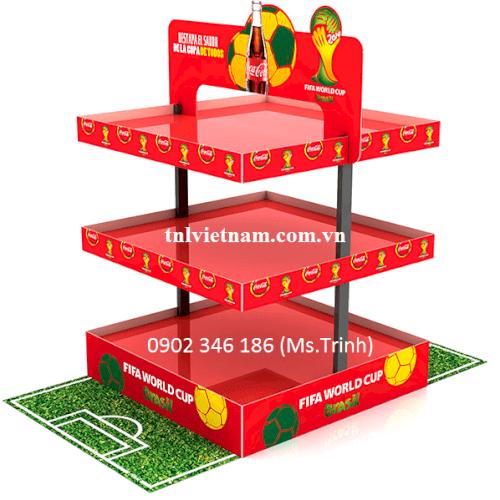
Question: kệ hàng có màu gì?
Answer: kệ hàng có màu đỏ